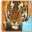
Label: tiger